Flobots

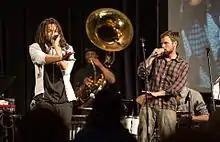
Flobots performing at National Conference for Media Reform in 2013.

On February 17, 2009, the Flobots announced in a MySpace blog entry that they were "working really hard on their next album and plan to have it completed soon."